Hakea cinerea

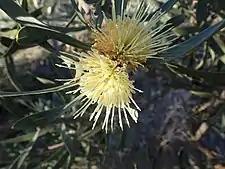
foliage and flowers

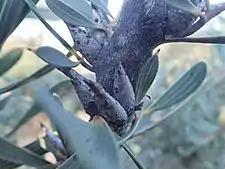
fruit

"Hakea cinerea" is a rounded, rigid, non-lignotuberous shrub typically growing to a height of with ascending branches. The inflorescence consists of 40-56 large showy creamy-white and yellow flowers turning orange with age in clusters in the leaf axils from August to November. The smooth pedicels are long. The style is long. Attractive stiff blue-grey leaves are rounded, long and wide tapering to a blunt point at the apex. Leaves are yellow at the base with 3 prominent grey-green longitudinal veins, 1-3 above and 3-6 on the underside. The small narrow fruit have a slightly rough surface and grow erect in groups of 1-5 in leaf axils are long and wide.